El Centro, California

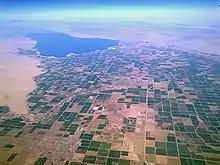
Aerial view of Imperial Valley and Salton Sea.

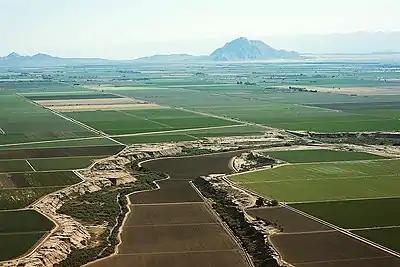
Aerial photo of fields, with Mount Signal in background (2017)

According to the United States Census Bureau, the city has a total area of , of which over 99% is land.